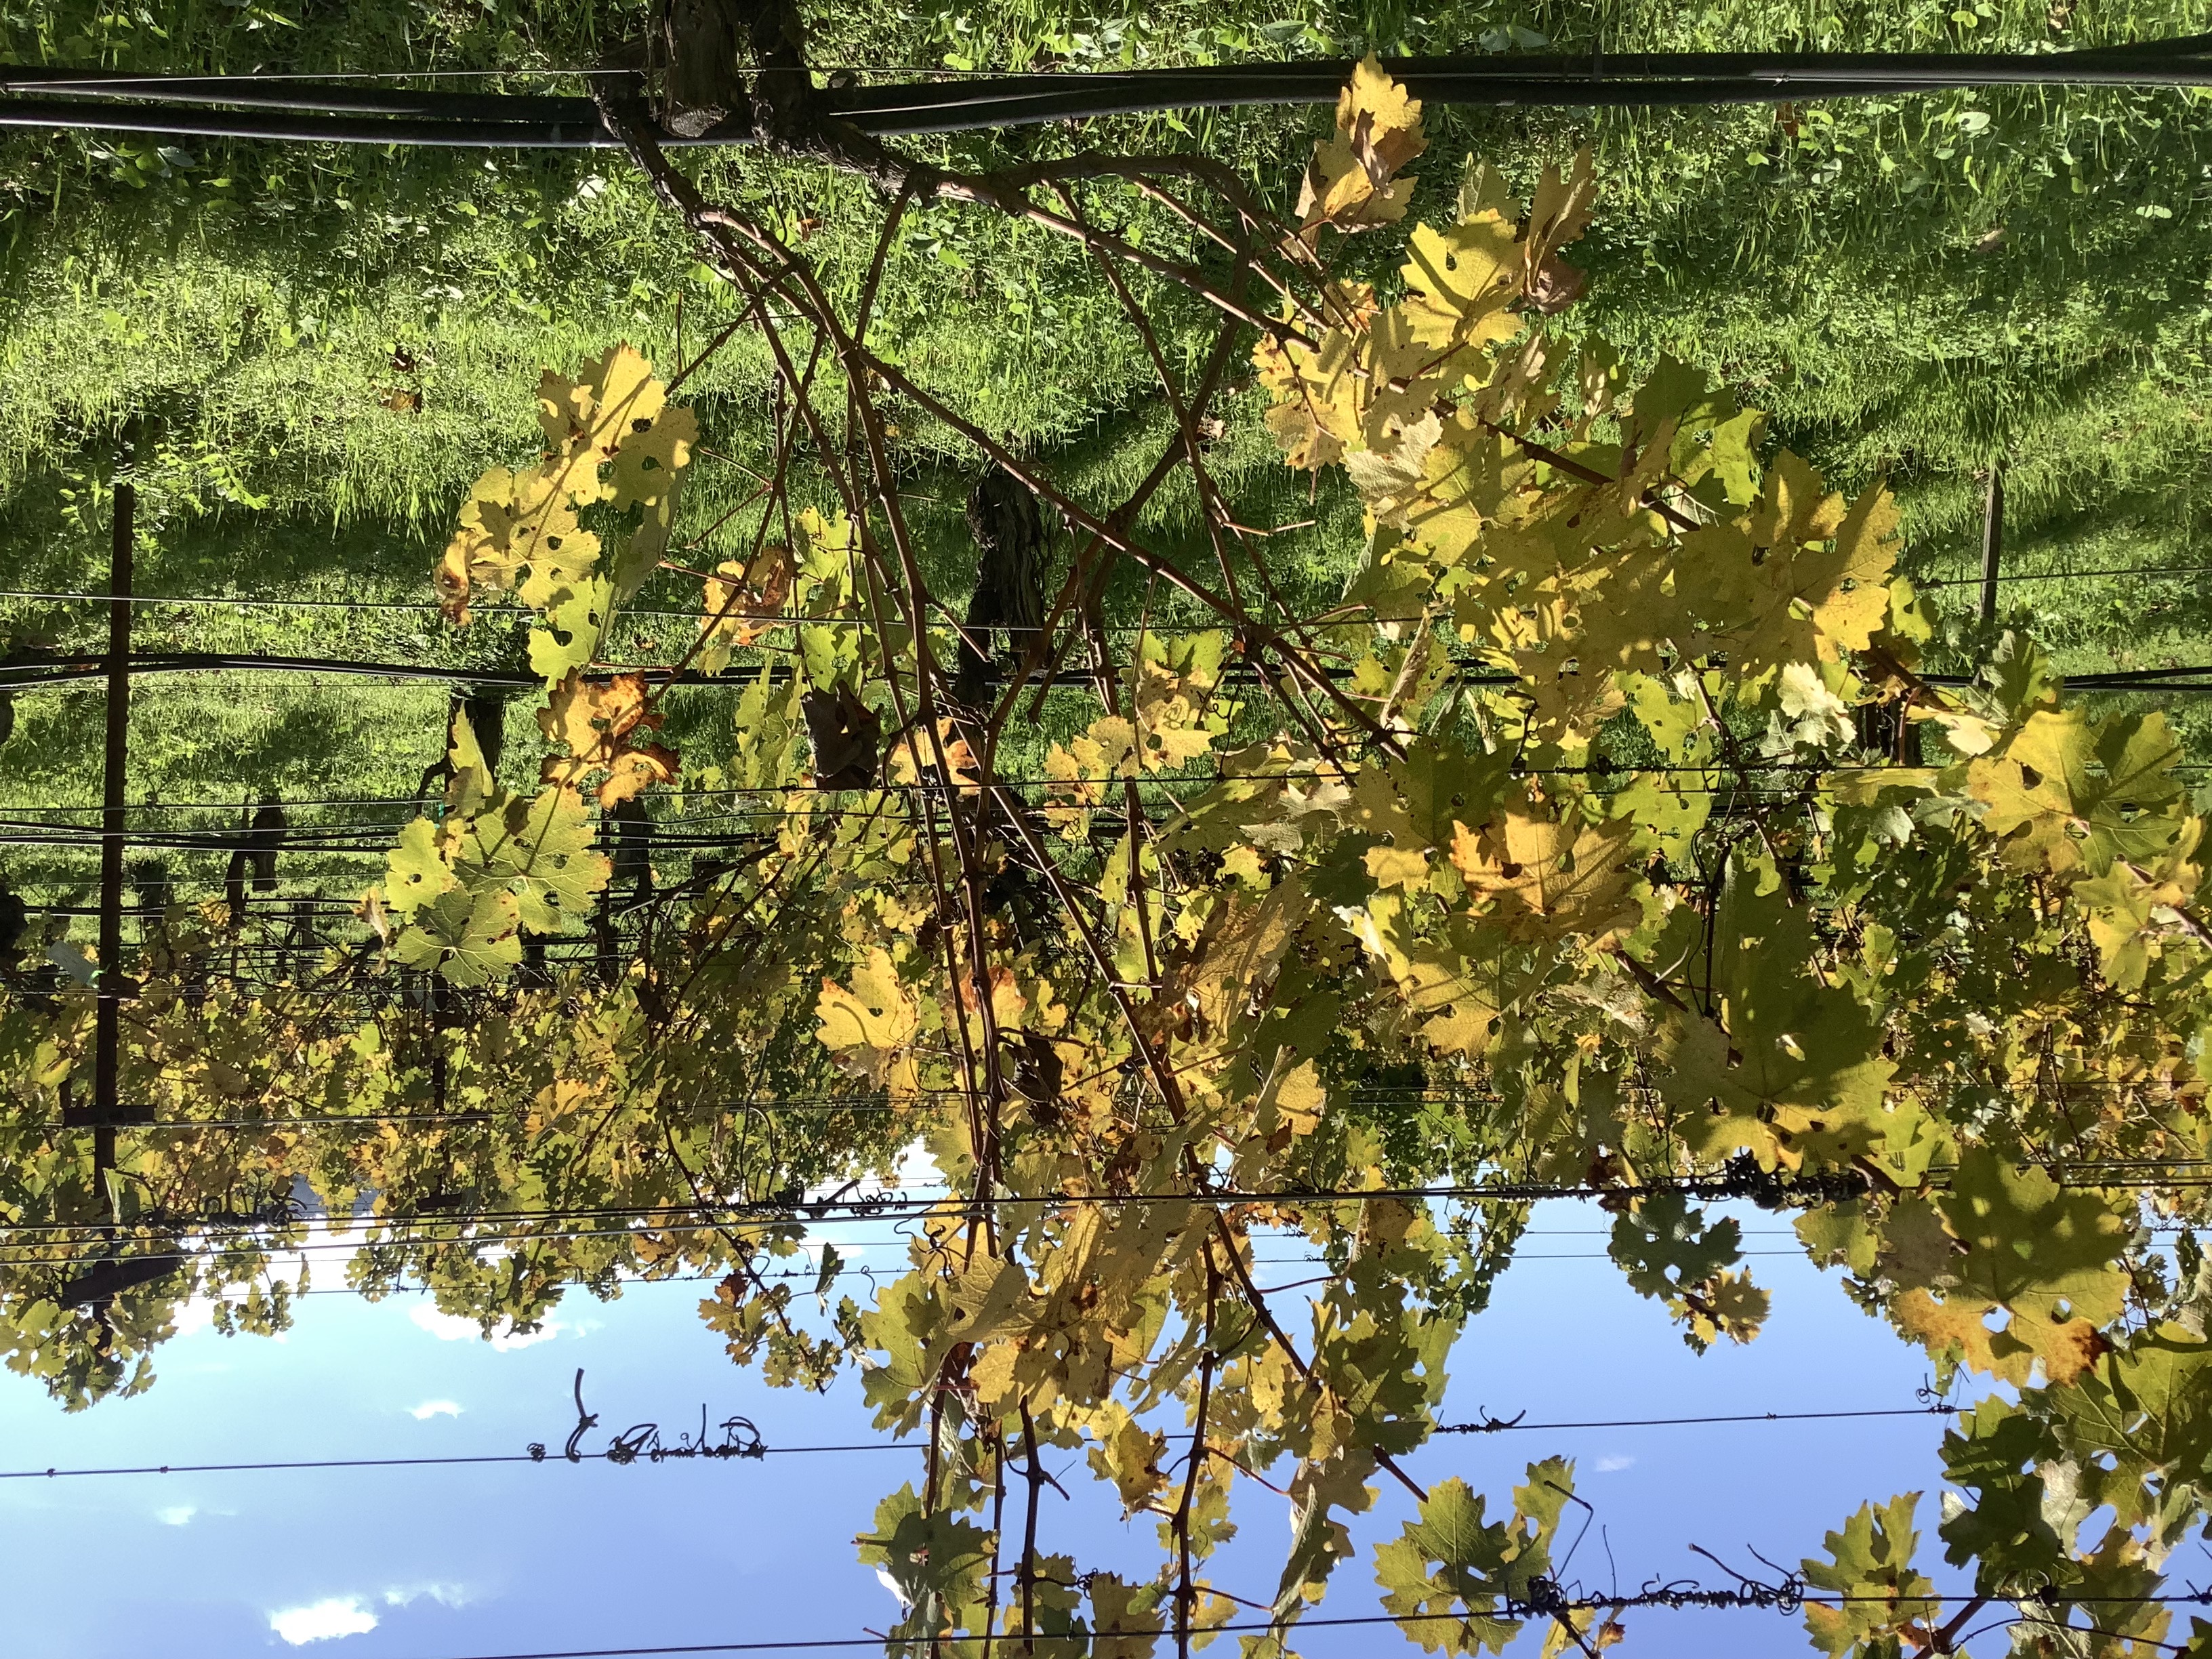
Label: No Virus